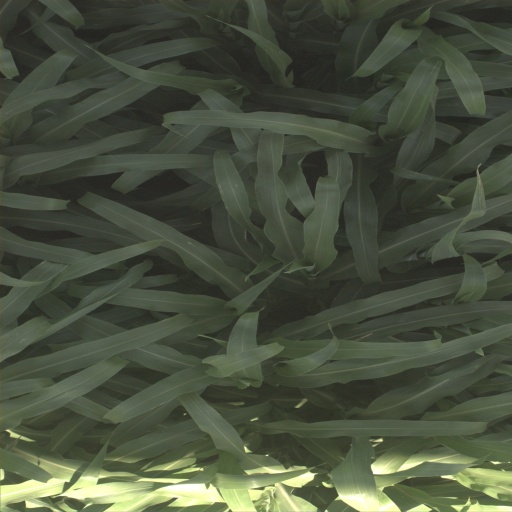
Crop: sorghum